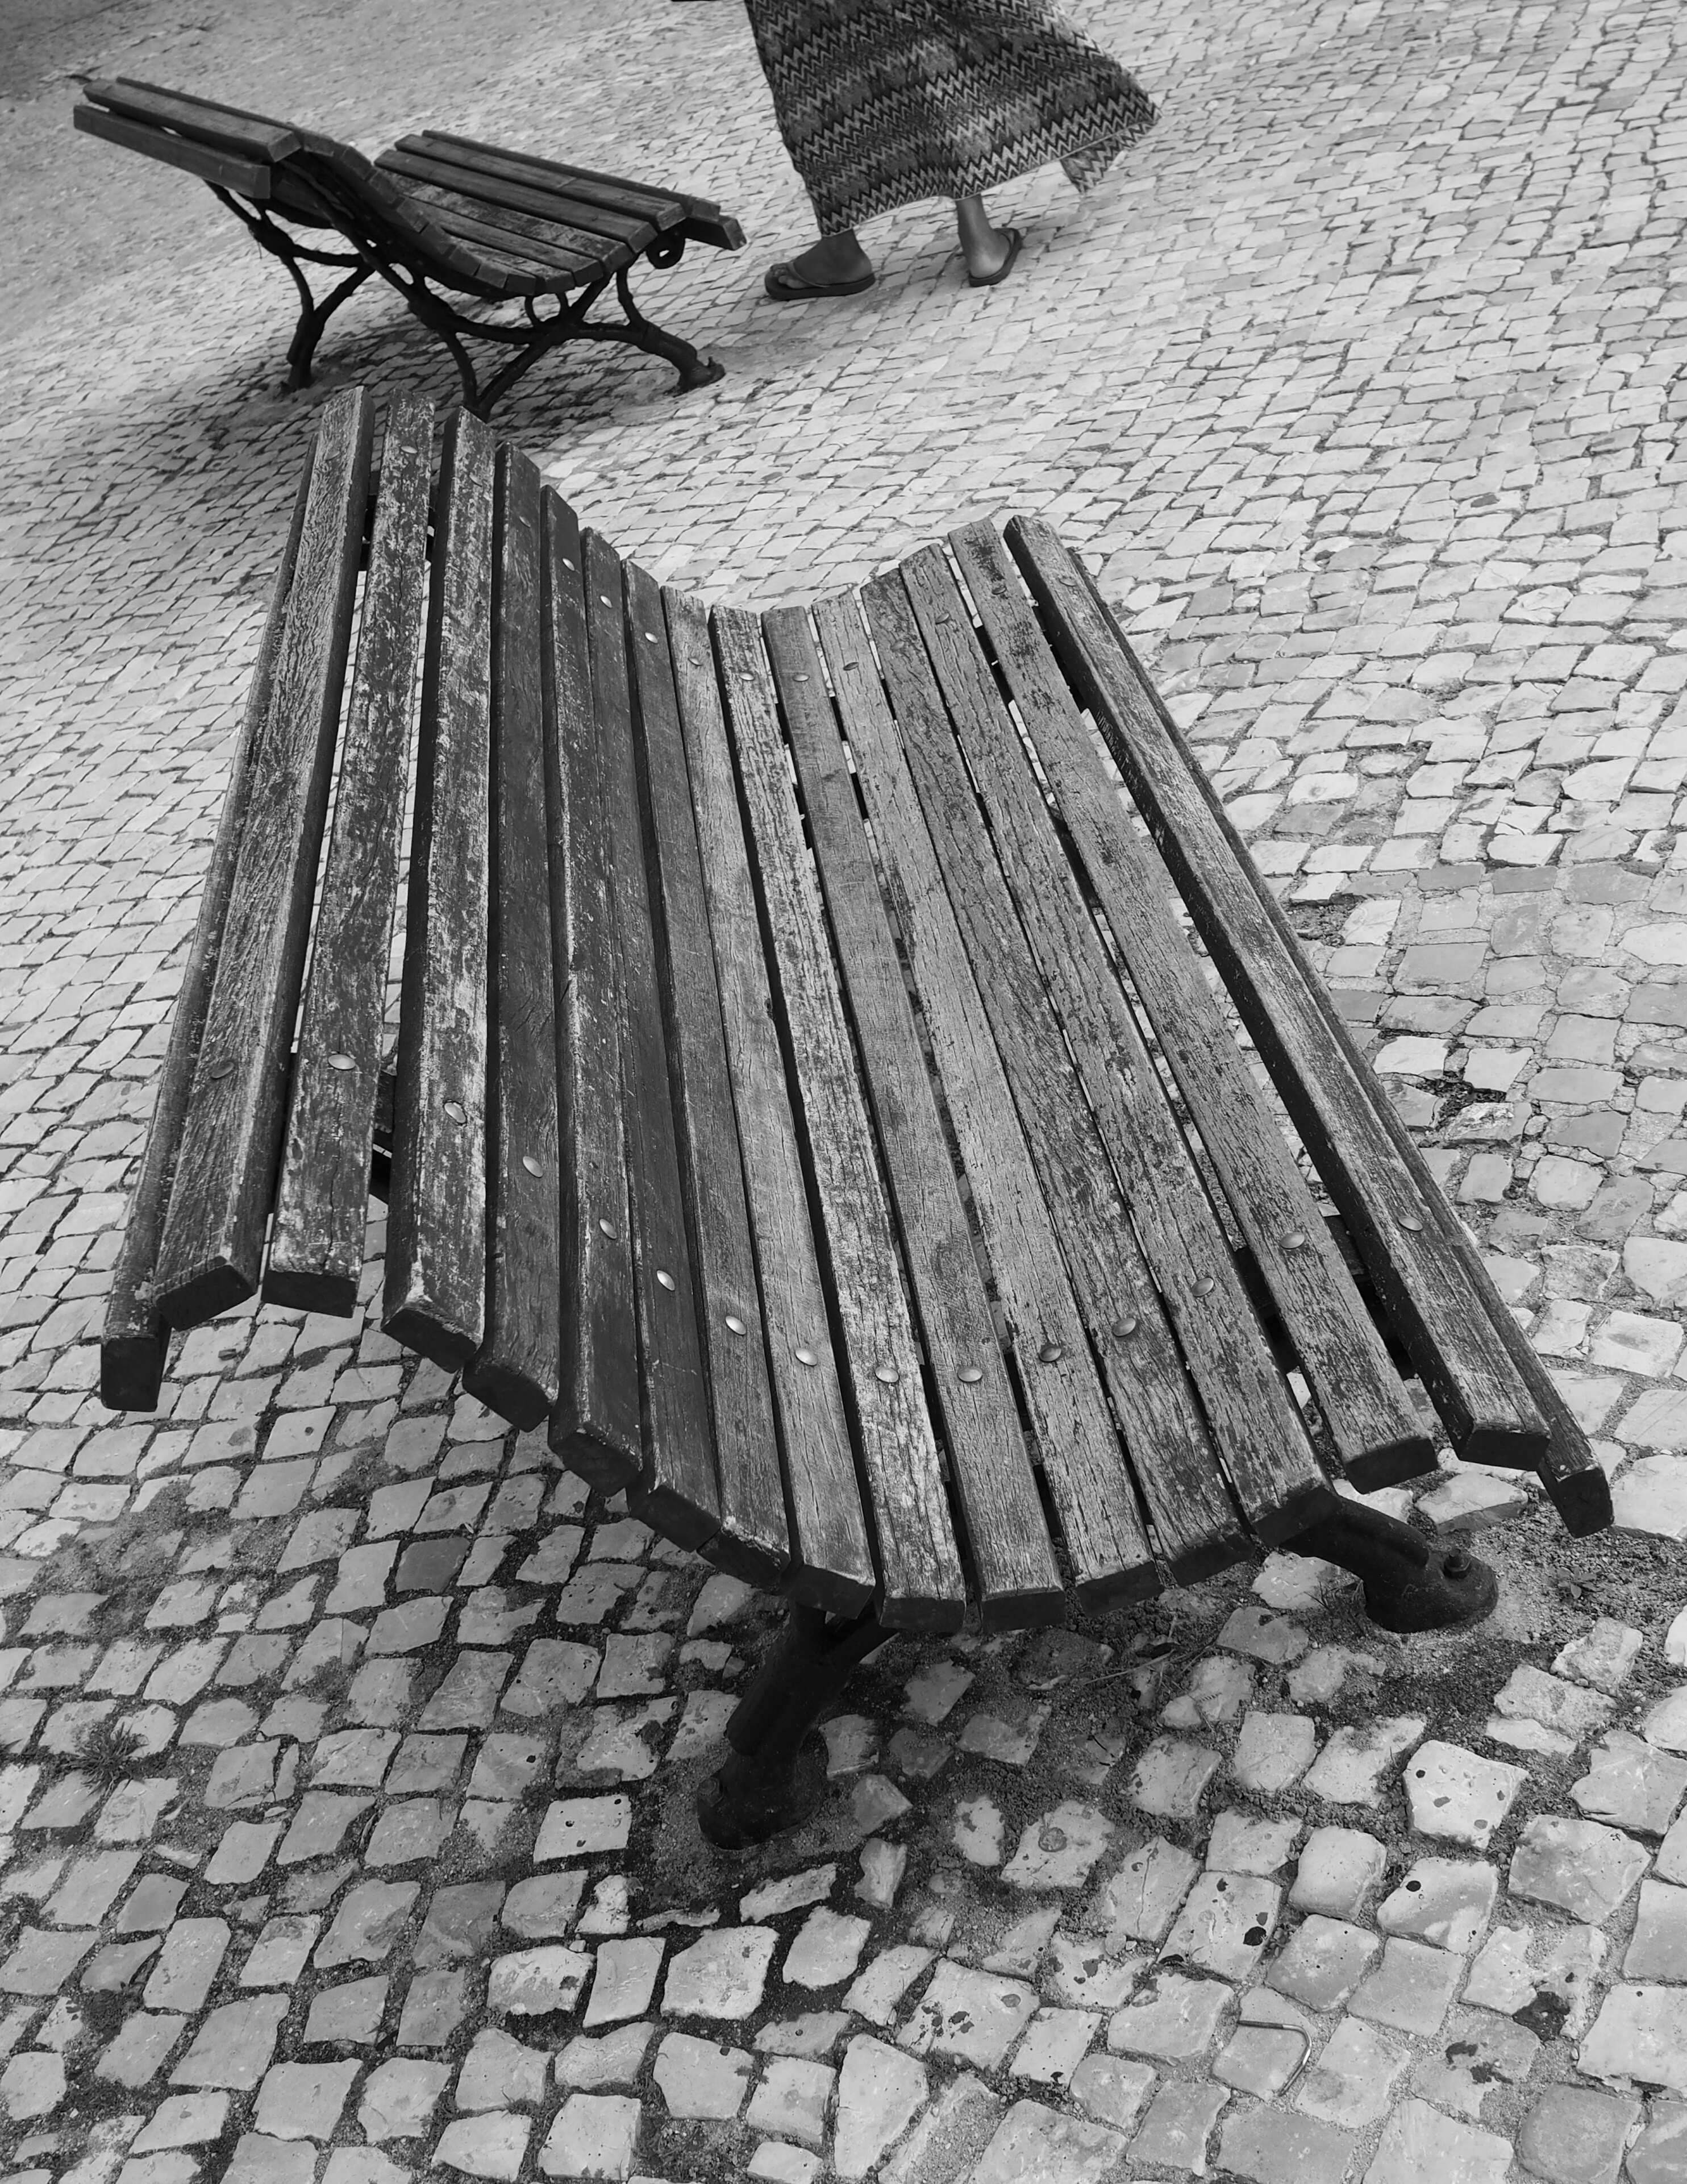
walking, creative, wing, black and white, people, wood, white, street, photography, urban, social, lens, sitting, shadow, black, furniture, monochrome, streetphotography, bw, blackandwhite, blackwhite, streets, best, drawing, moments, public, olympus, photograph, prime, pretoebranco, rua, omd, streetphoto, shape, 17mm, moment, unposed, pretobranco, sp, pb, inpublic, fotografiaderua, streetmoments, em10, lavinha, humanfactor, omdem10, jo olavinha, flooring, monochrome photography, human positions